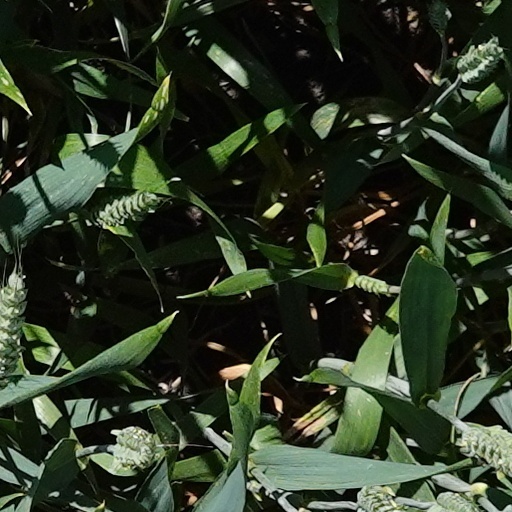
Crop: wheat